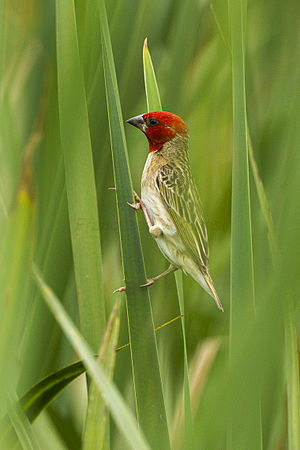
Rødhovedet væver
Rødhovedet væver er en fugleart, der lever i subsaharisk Afrika.